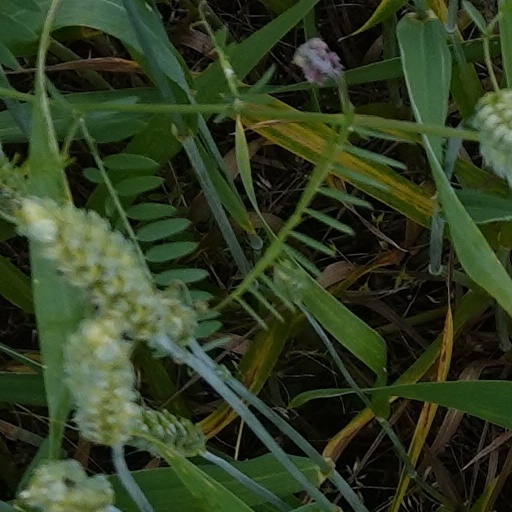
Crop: wheat